Sam Wills

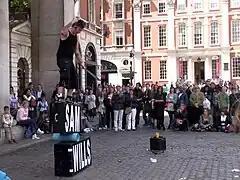
Wills performing in Covent Garden, London (May 2009)

Wills performed as the MC of the Late Club at the Auckland Festival in 2005 (AK05) and for "First Night" at the Aotea Centre. He also performed at the World Buskers' Festival in 2004, 2005 and 2008. He was a regular performer on "Pulp Comedy", during its three seasons on TV2. He performed on the red carpet for the World Premier of "" in Wellington. He was the support act for David Strassman's 2003 tour of New Zealand. He has also performed at private functions for the former New Zealand Prime Minister Helen Clark and the King of Tonga George Tupou V. In the UK, he made an ITV appearance on Comedy Rocks hosted by Jason Manford (2011), and also appeared at the first BBC Comedy Prom at London's Royal Albert Hall on 13 August 2011 (broadcast on BBC 2 on 27 August 2011). On 5 December 2011 he performed at the 83rd annual Royal Variety Performance, alongside Tim Minchin and others.